9th Bomb Squadron

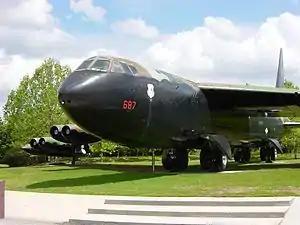
9th Bombardment Squadron B-52D Stratofortress

With the FB-111 program ended at Carswell, the squadron returned to flying the B-52D Stratofortress, some in support of alert exercises and some in support of conventional bombing in Vietnam.